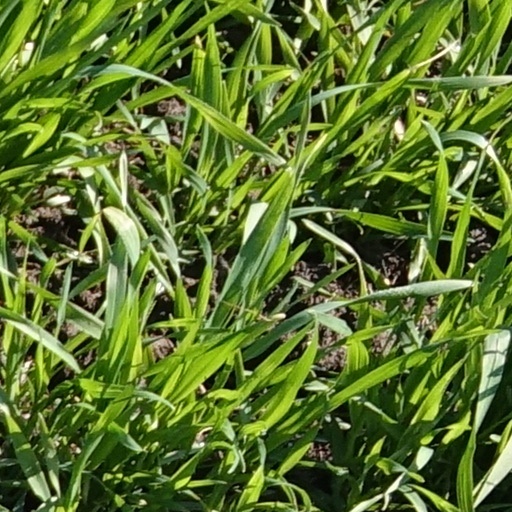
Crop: wheat